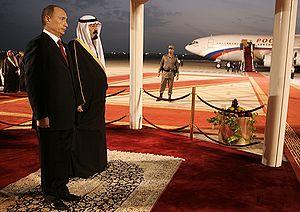
L'agal est un accessoire vestimentaire qui est utilisé au Proche-Orient et au Maghreb pour maintenir la shemagh ou le keffieh sur le crâne. Il est principalement fait d'une corde noire serrée sur un noyau de laine de chèvre. Il est fermé en une seule boucle elle-même pliée en deux anneaux solidaires dont on peut augmenter le diamètre de l'un au détriment de l'autre.